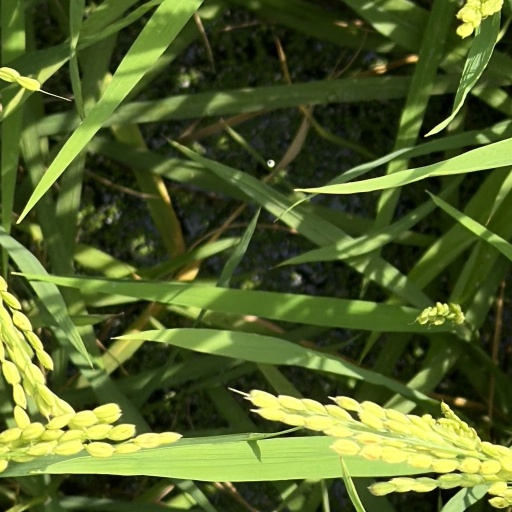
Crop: rice